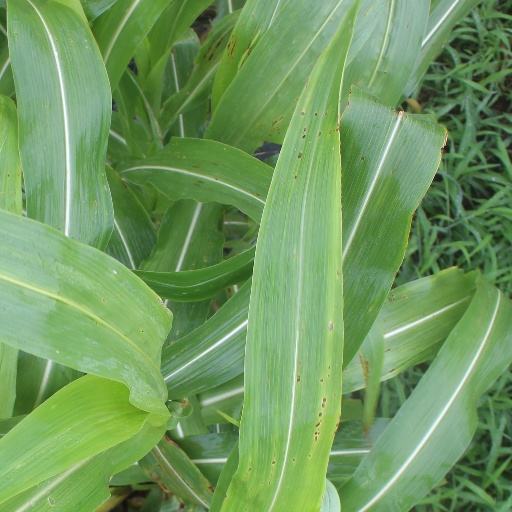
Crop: sorghum